Question: Please indicate a possible affordance area of the baseball bat that can be used for holding
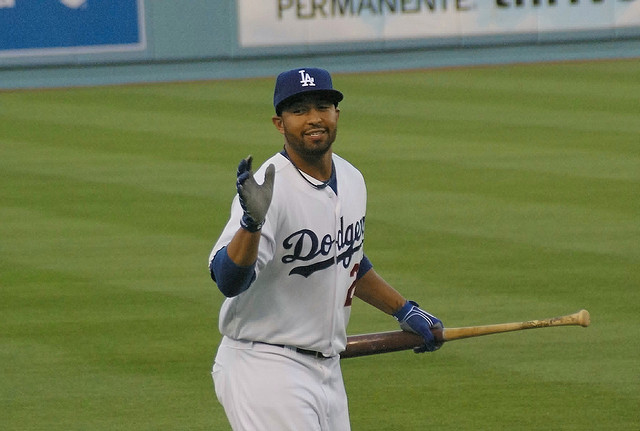
Answer: [395.5, 290.5, 459.5, 360.5]